Zhenlongbei station

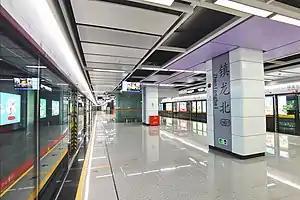
Platform

Zhenlongbei station (a.k.a. Zhenlong North Station), is a station of Line 14 of the Guangzhou Metro. It started operations on 28 December 2017.